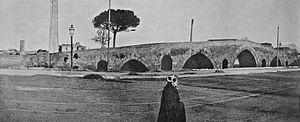
L’Insurrection de Palerme désigne la série d'évènements qui, du 27 au 30 mai 1860, permettent la conquête de la ville de Palerme par les Garibaldiens lors de l'expédition des Mille.